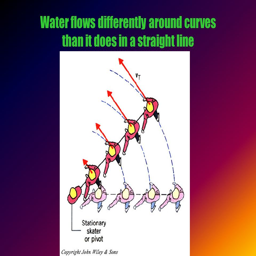
water flows differently around curves than it does in a straight line